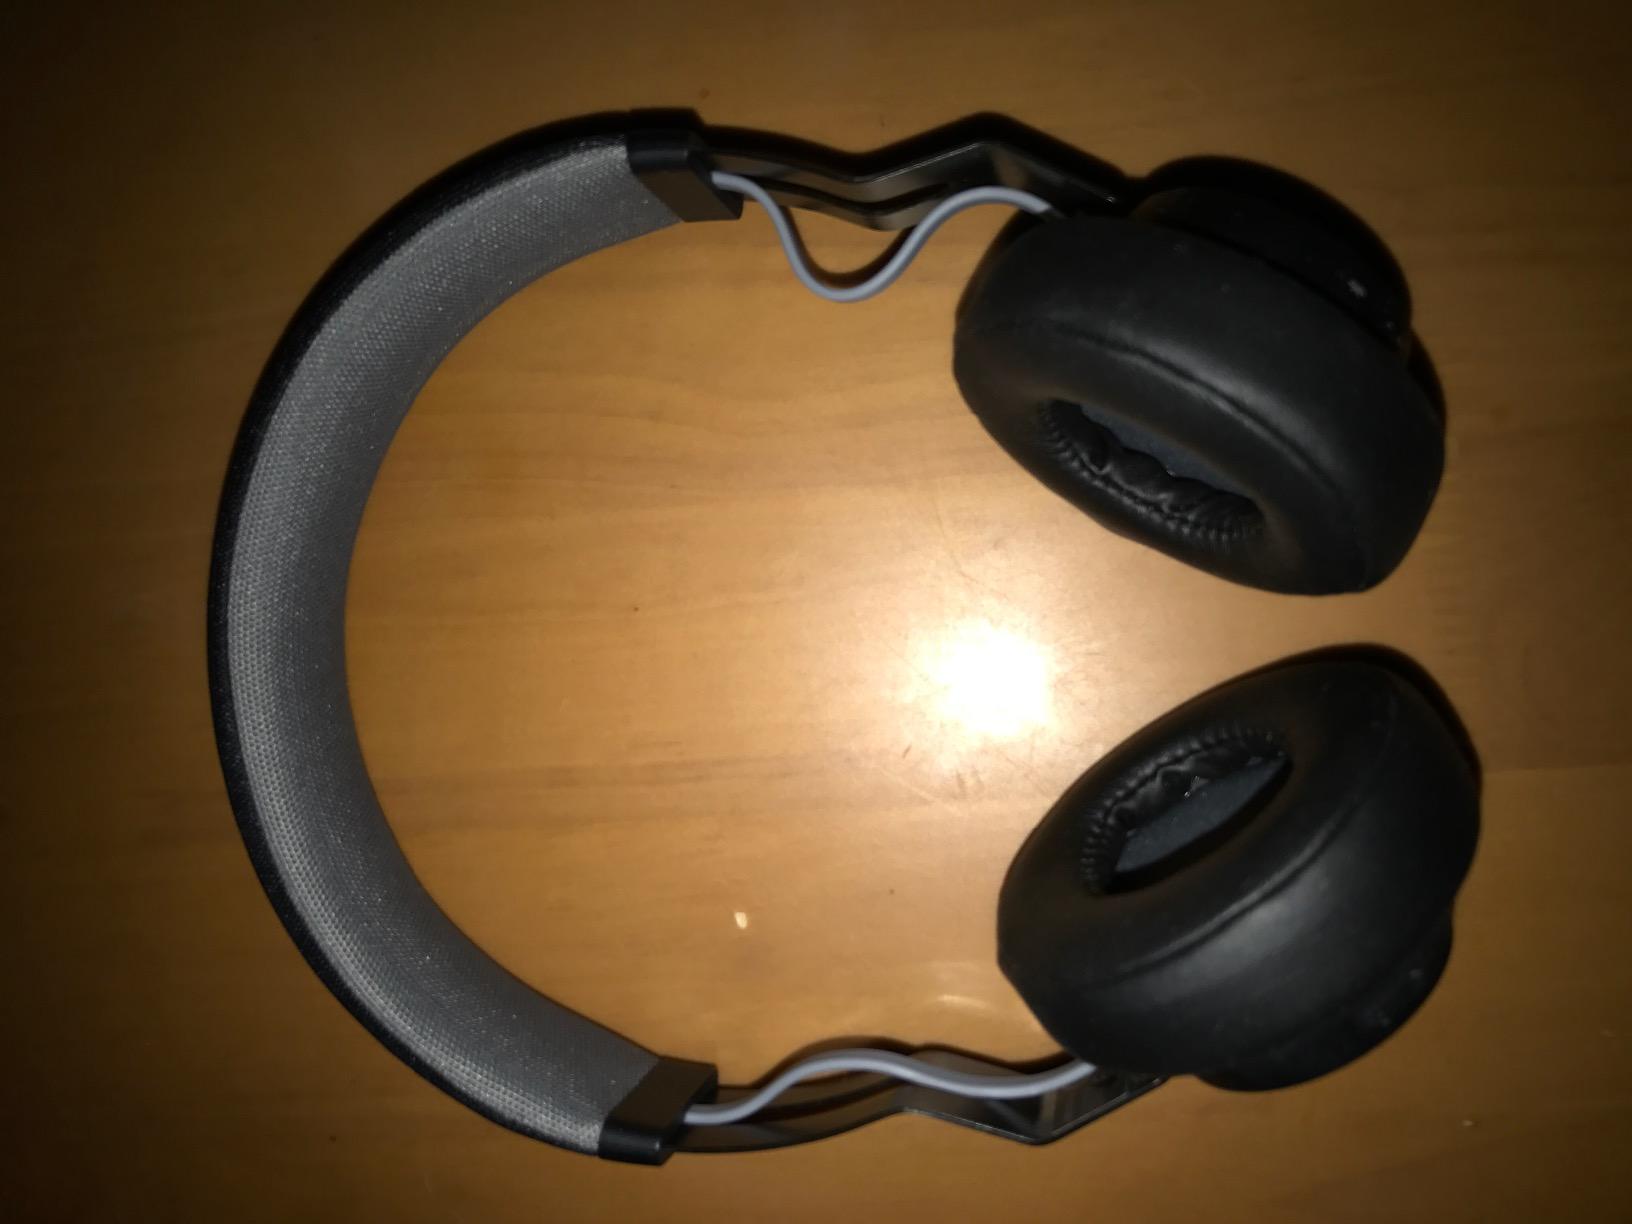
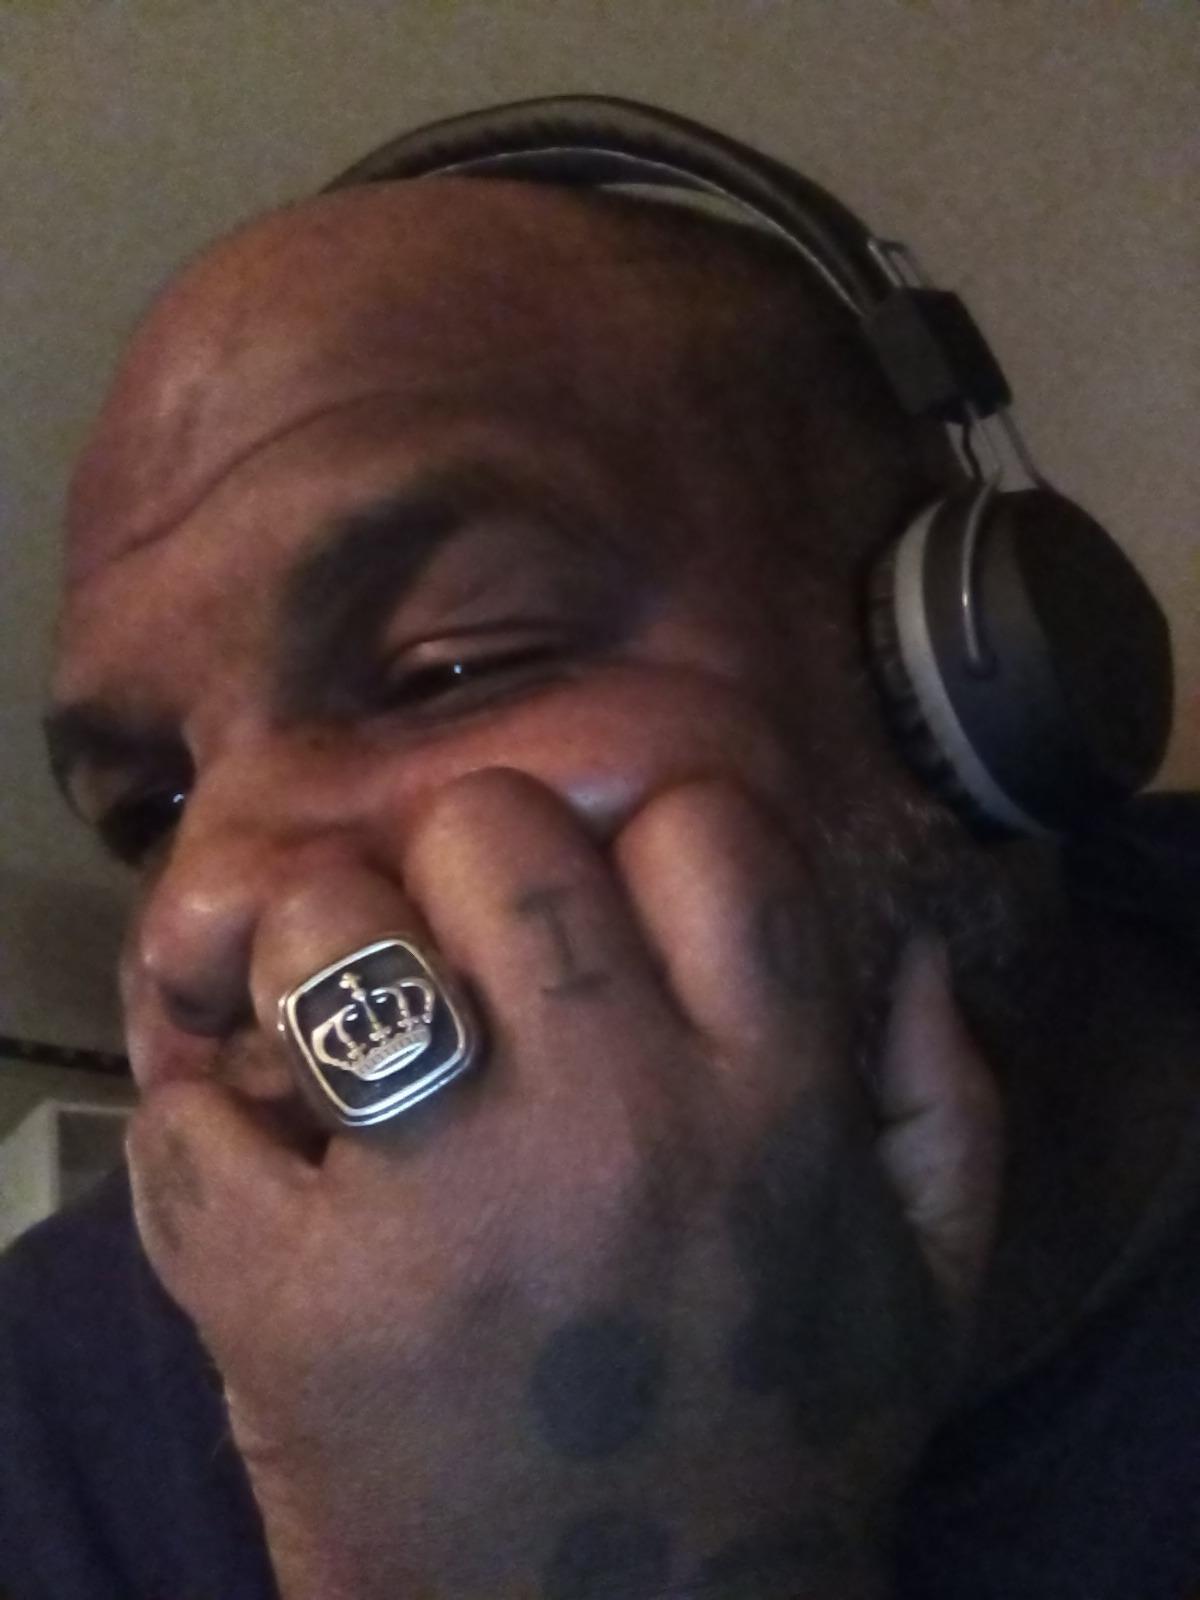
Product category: headphones
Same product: no